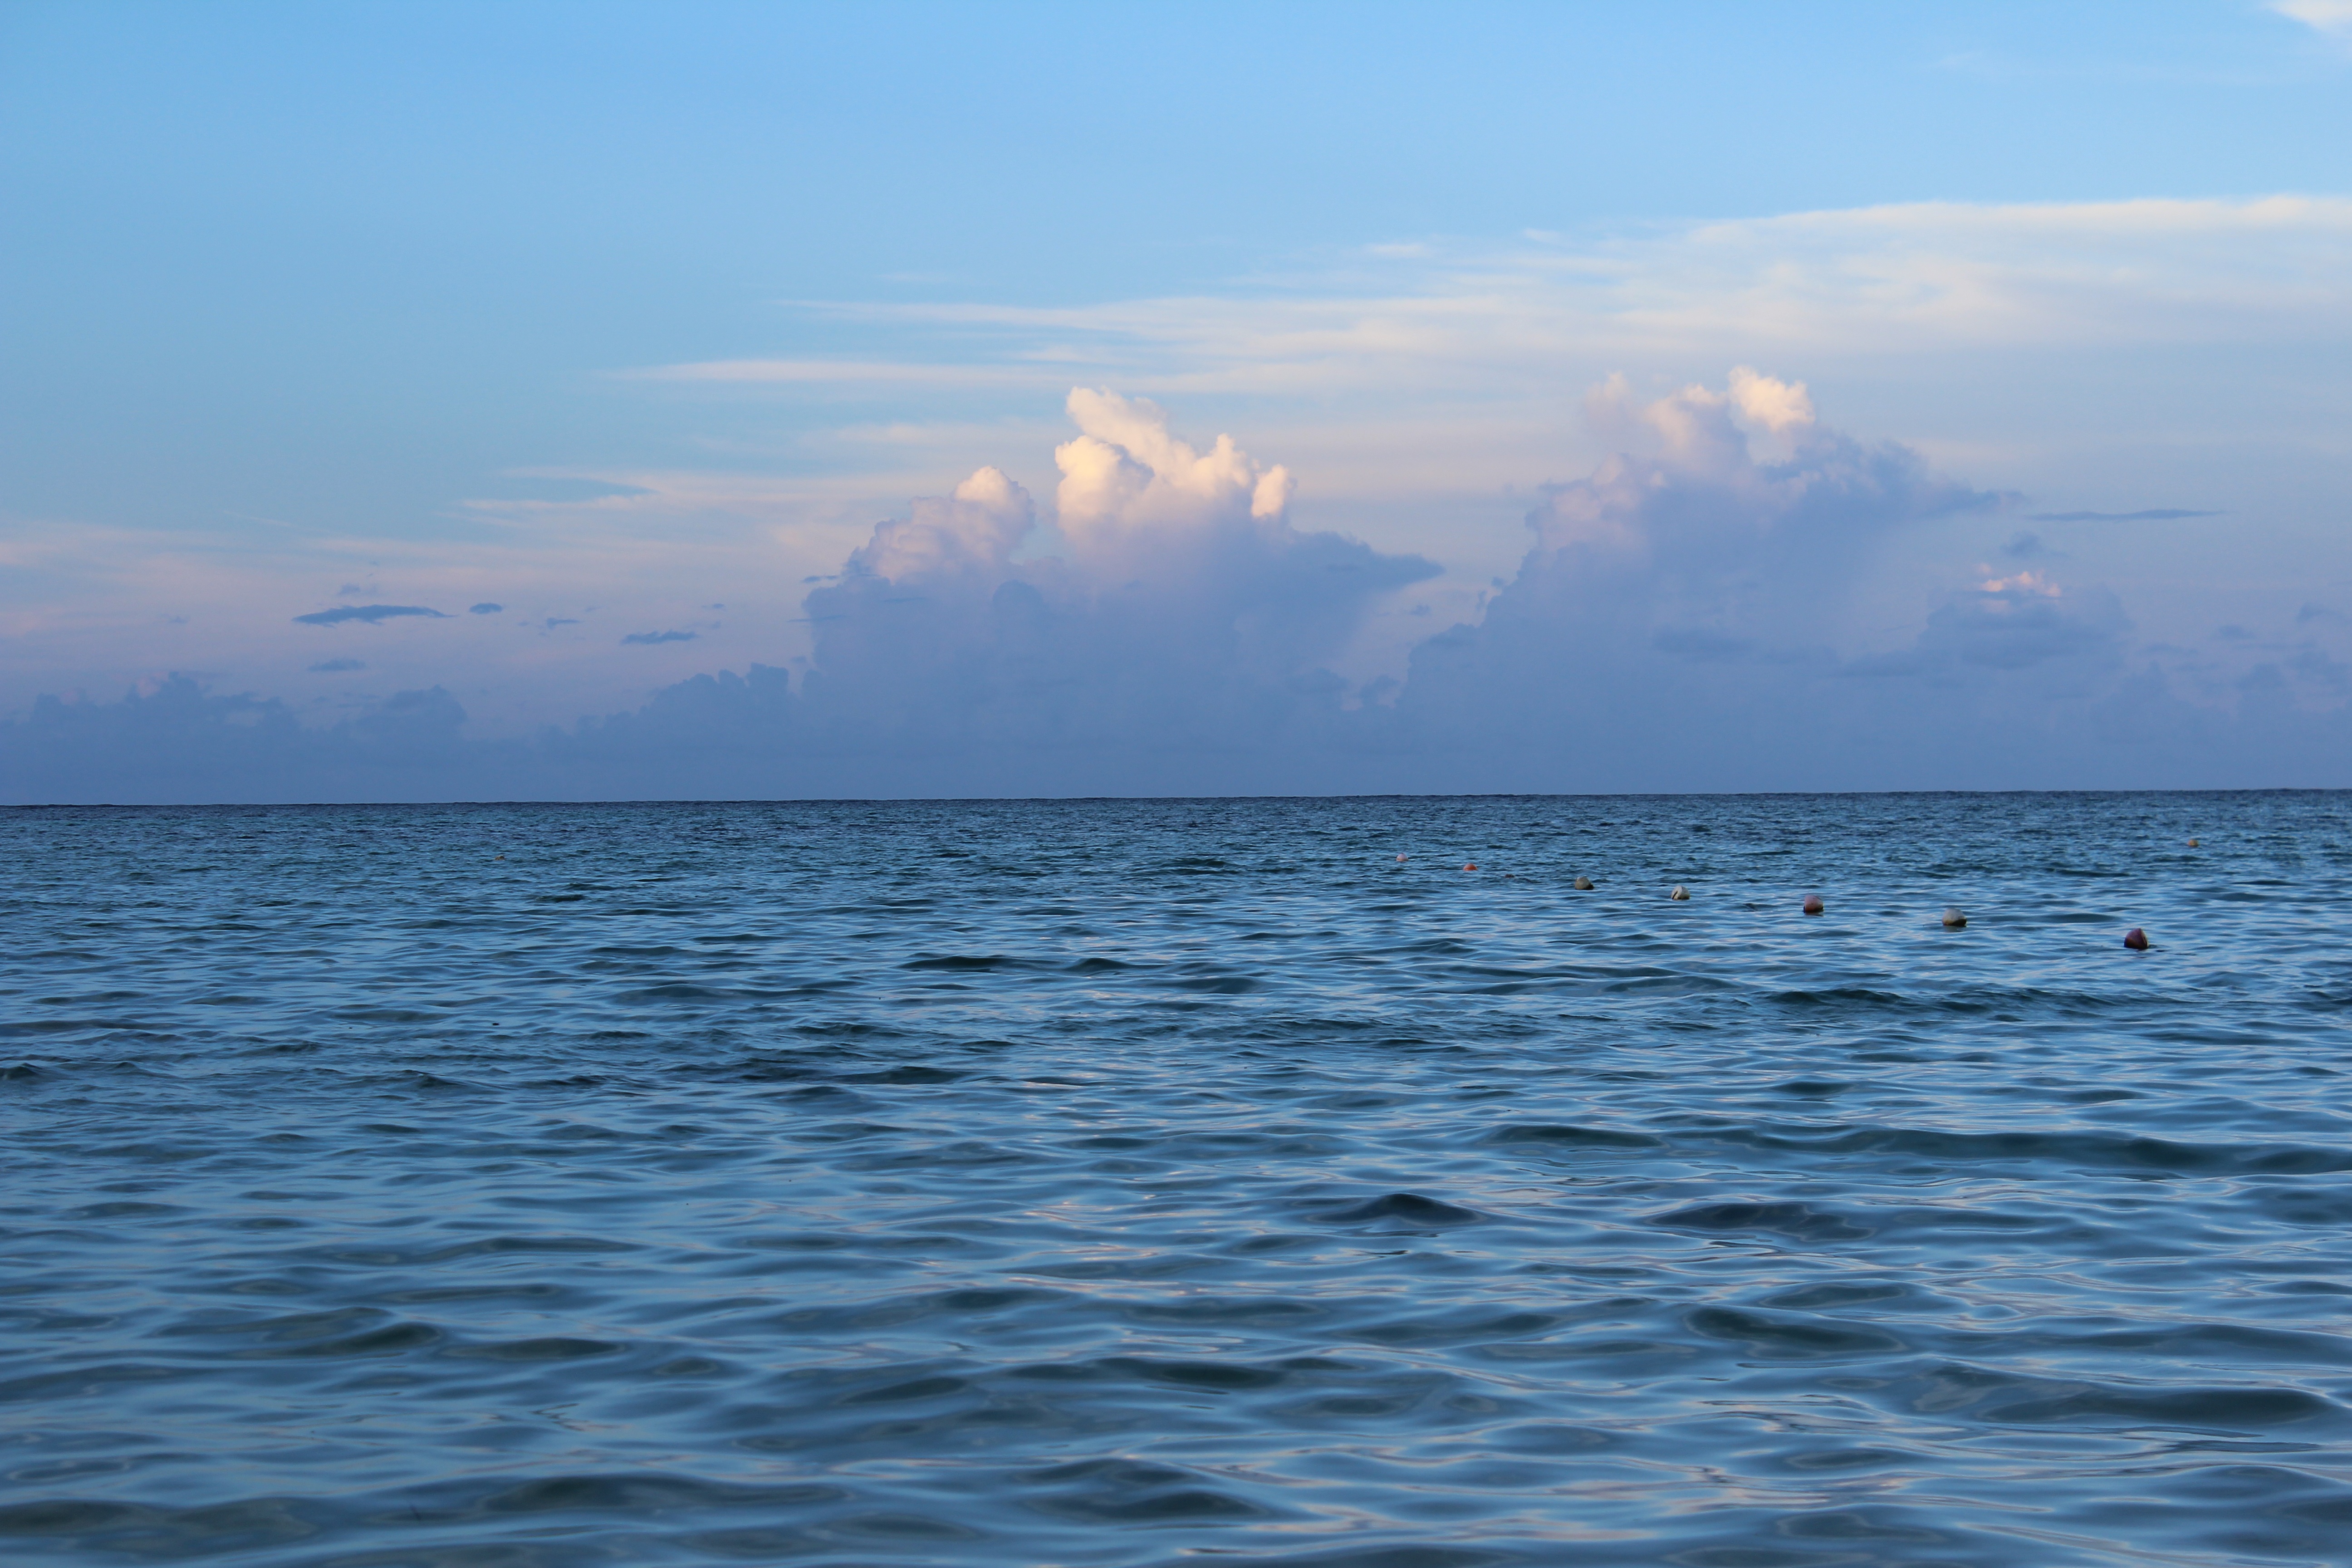
sea, coast, water, ocean, horizon, cloud, sky, sunrise, sunset, sunlight, shore, wave, lake, dawn, dusk, bay, blue, body of water, waves, background, marine, cape, atmospheric phenomenon, wind wave